Winnemucca, Nevada

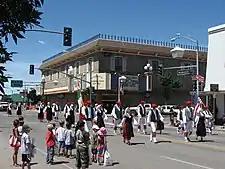
Winnemucca Basque Festival

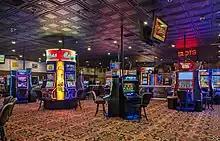
A casino in Winnemucca

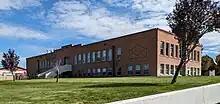
Humboldt County School District headquarters

Amtrak, the national passenger rail system, provides service to Winnemucca. The "California Zephyr" provides a daily service in both directions between San Francisco and Chicago. The Winnemucca passenger rail station, at 209 West Railroad Street, is now unstaffed. Amtrak tickets for railway transportation in Winnemucca can be purchased online.